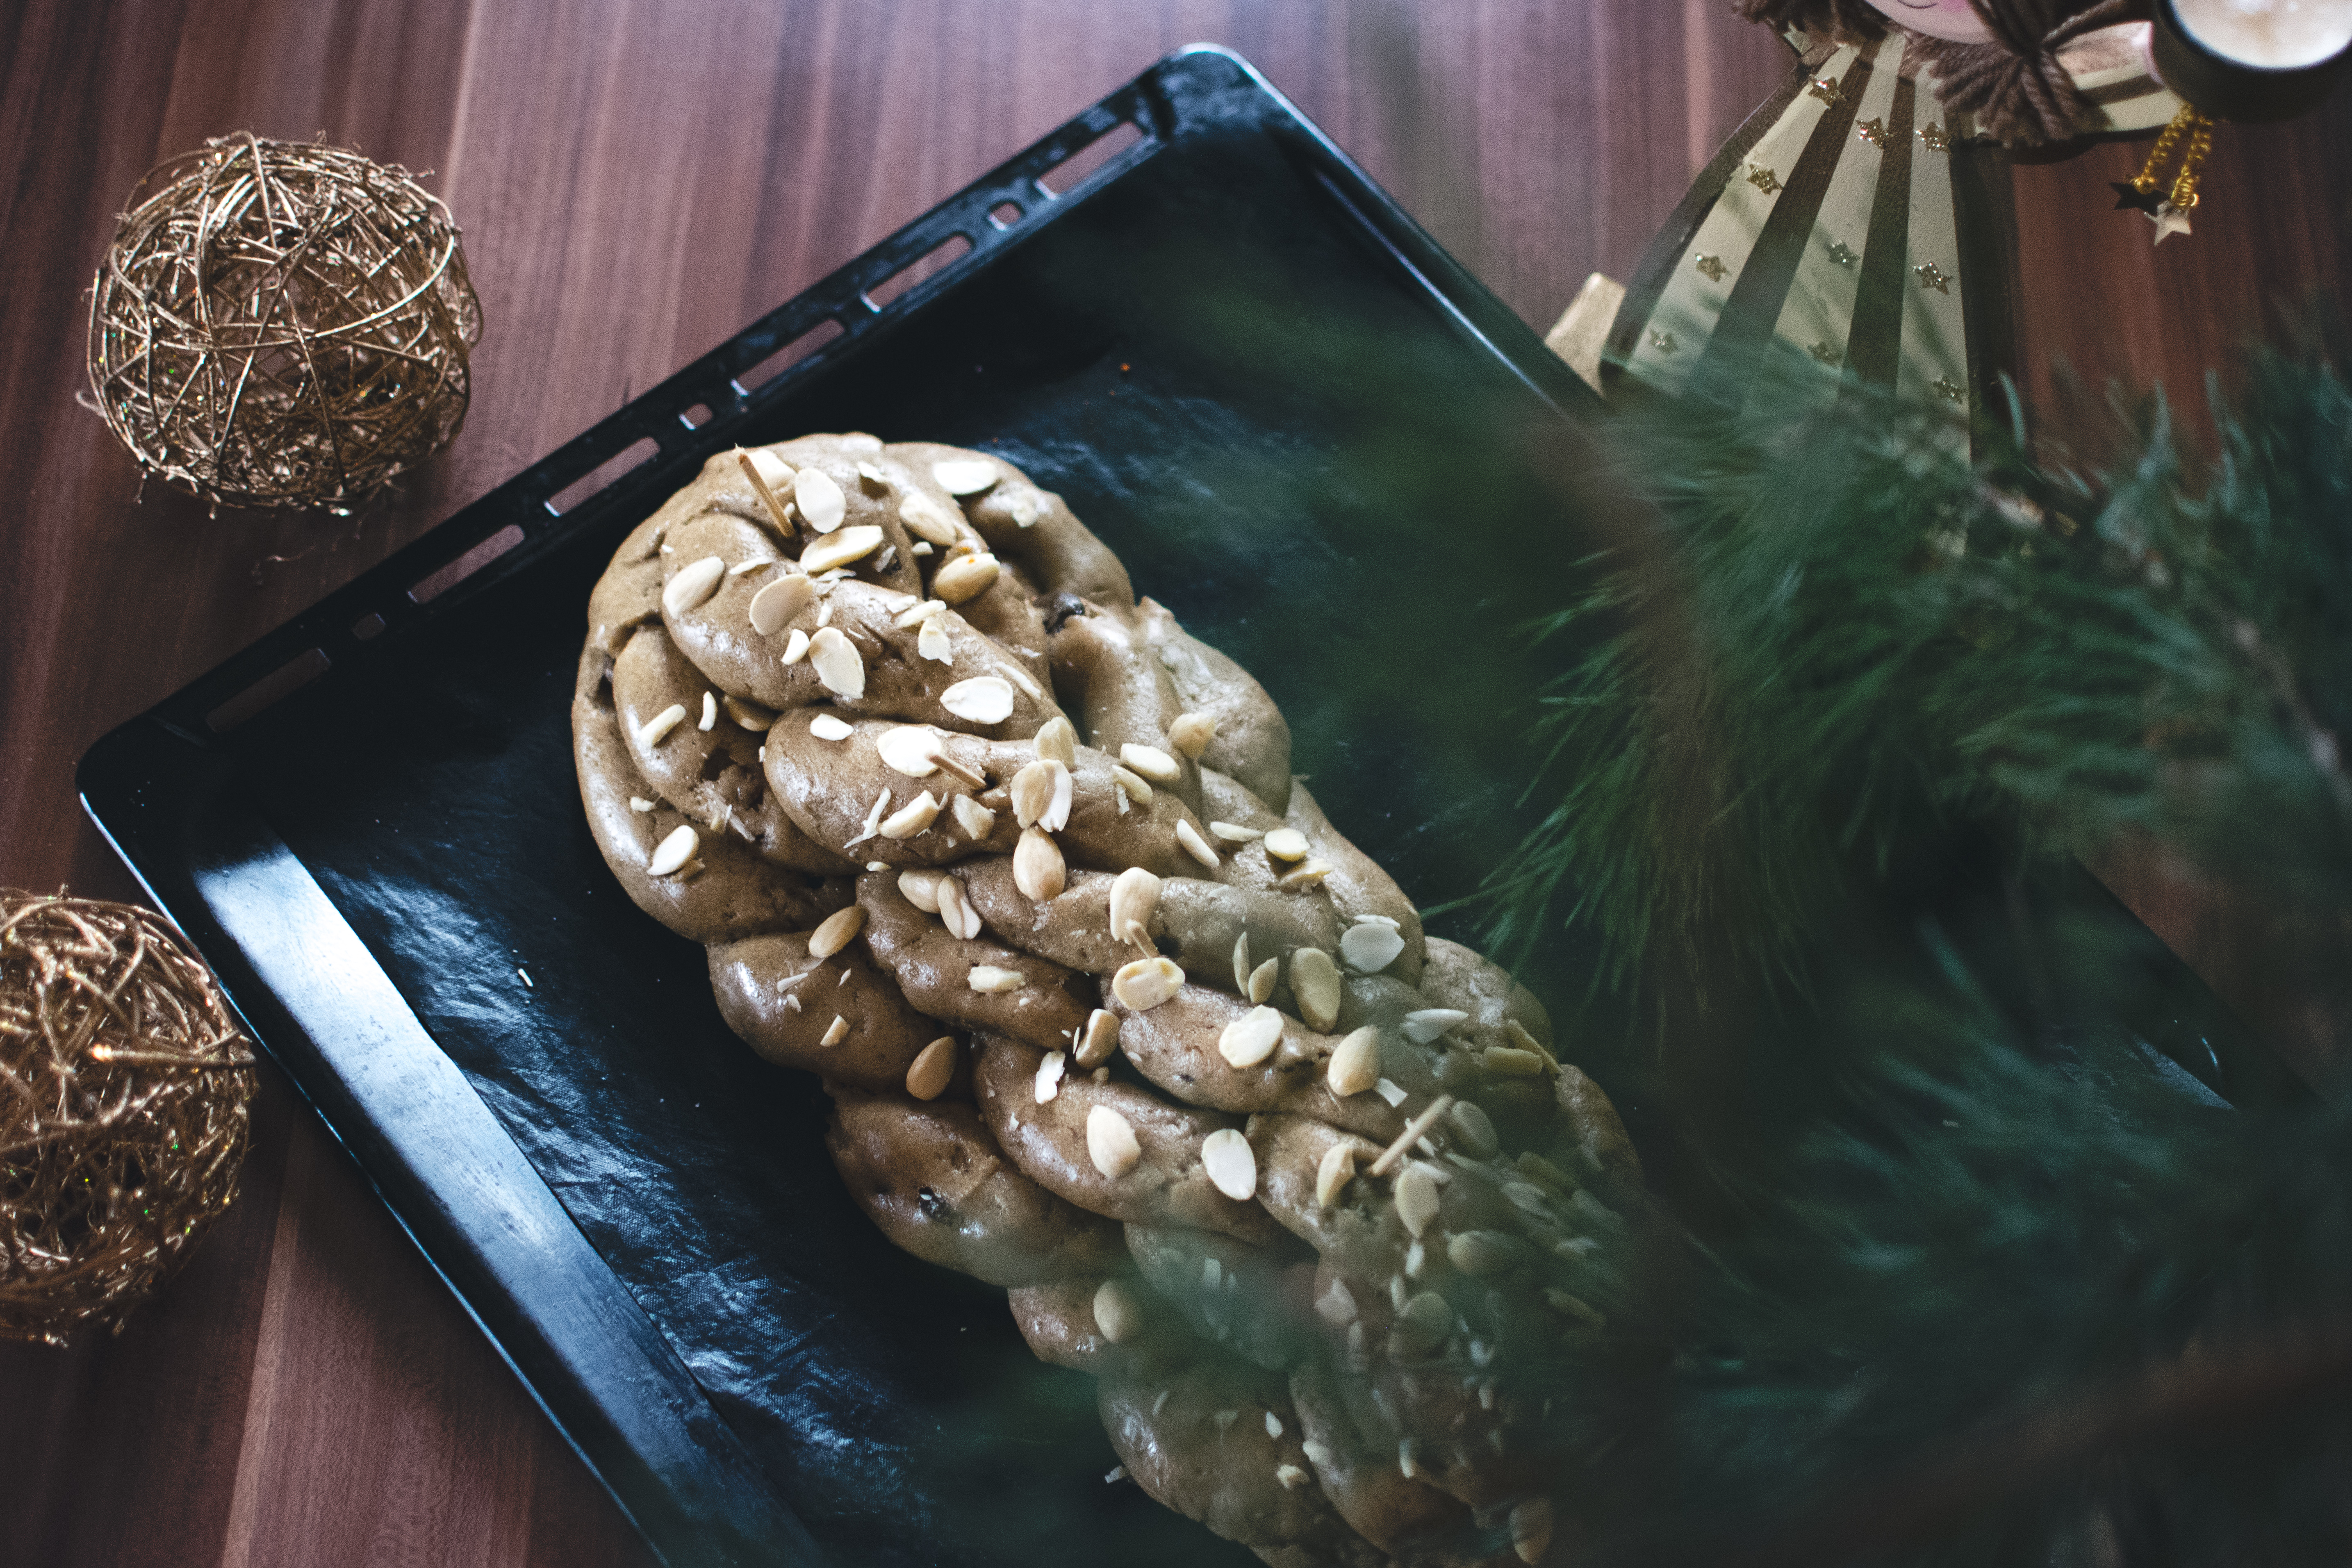
cake, christmas, dessert, pastry, sweet